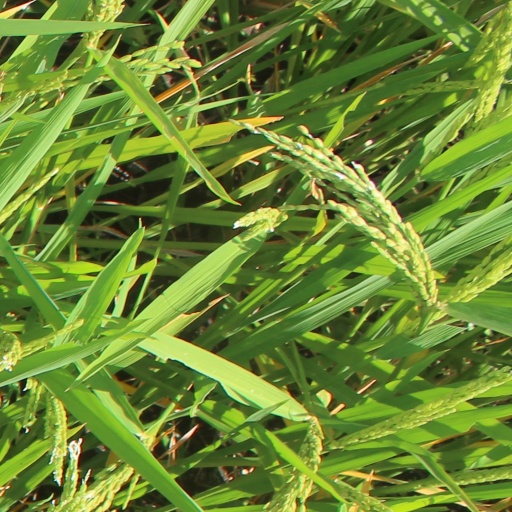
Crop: rice